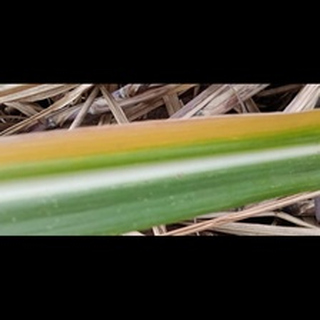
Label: sugarcane_yellow_leaf_disease